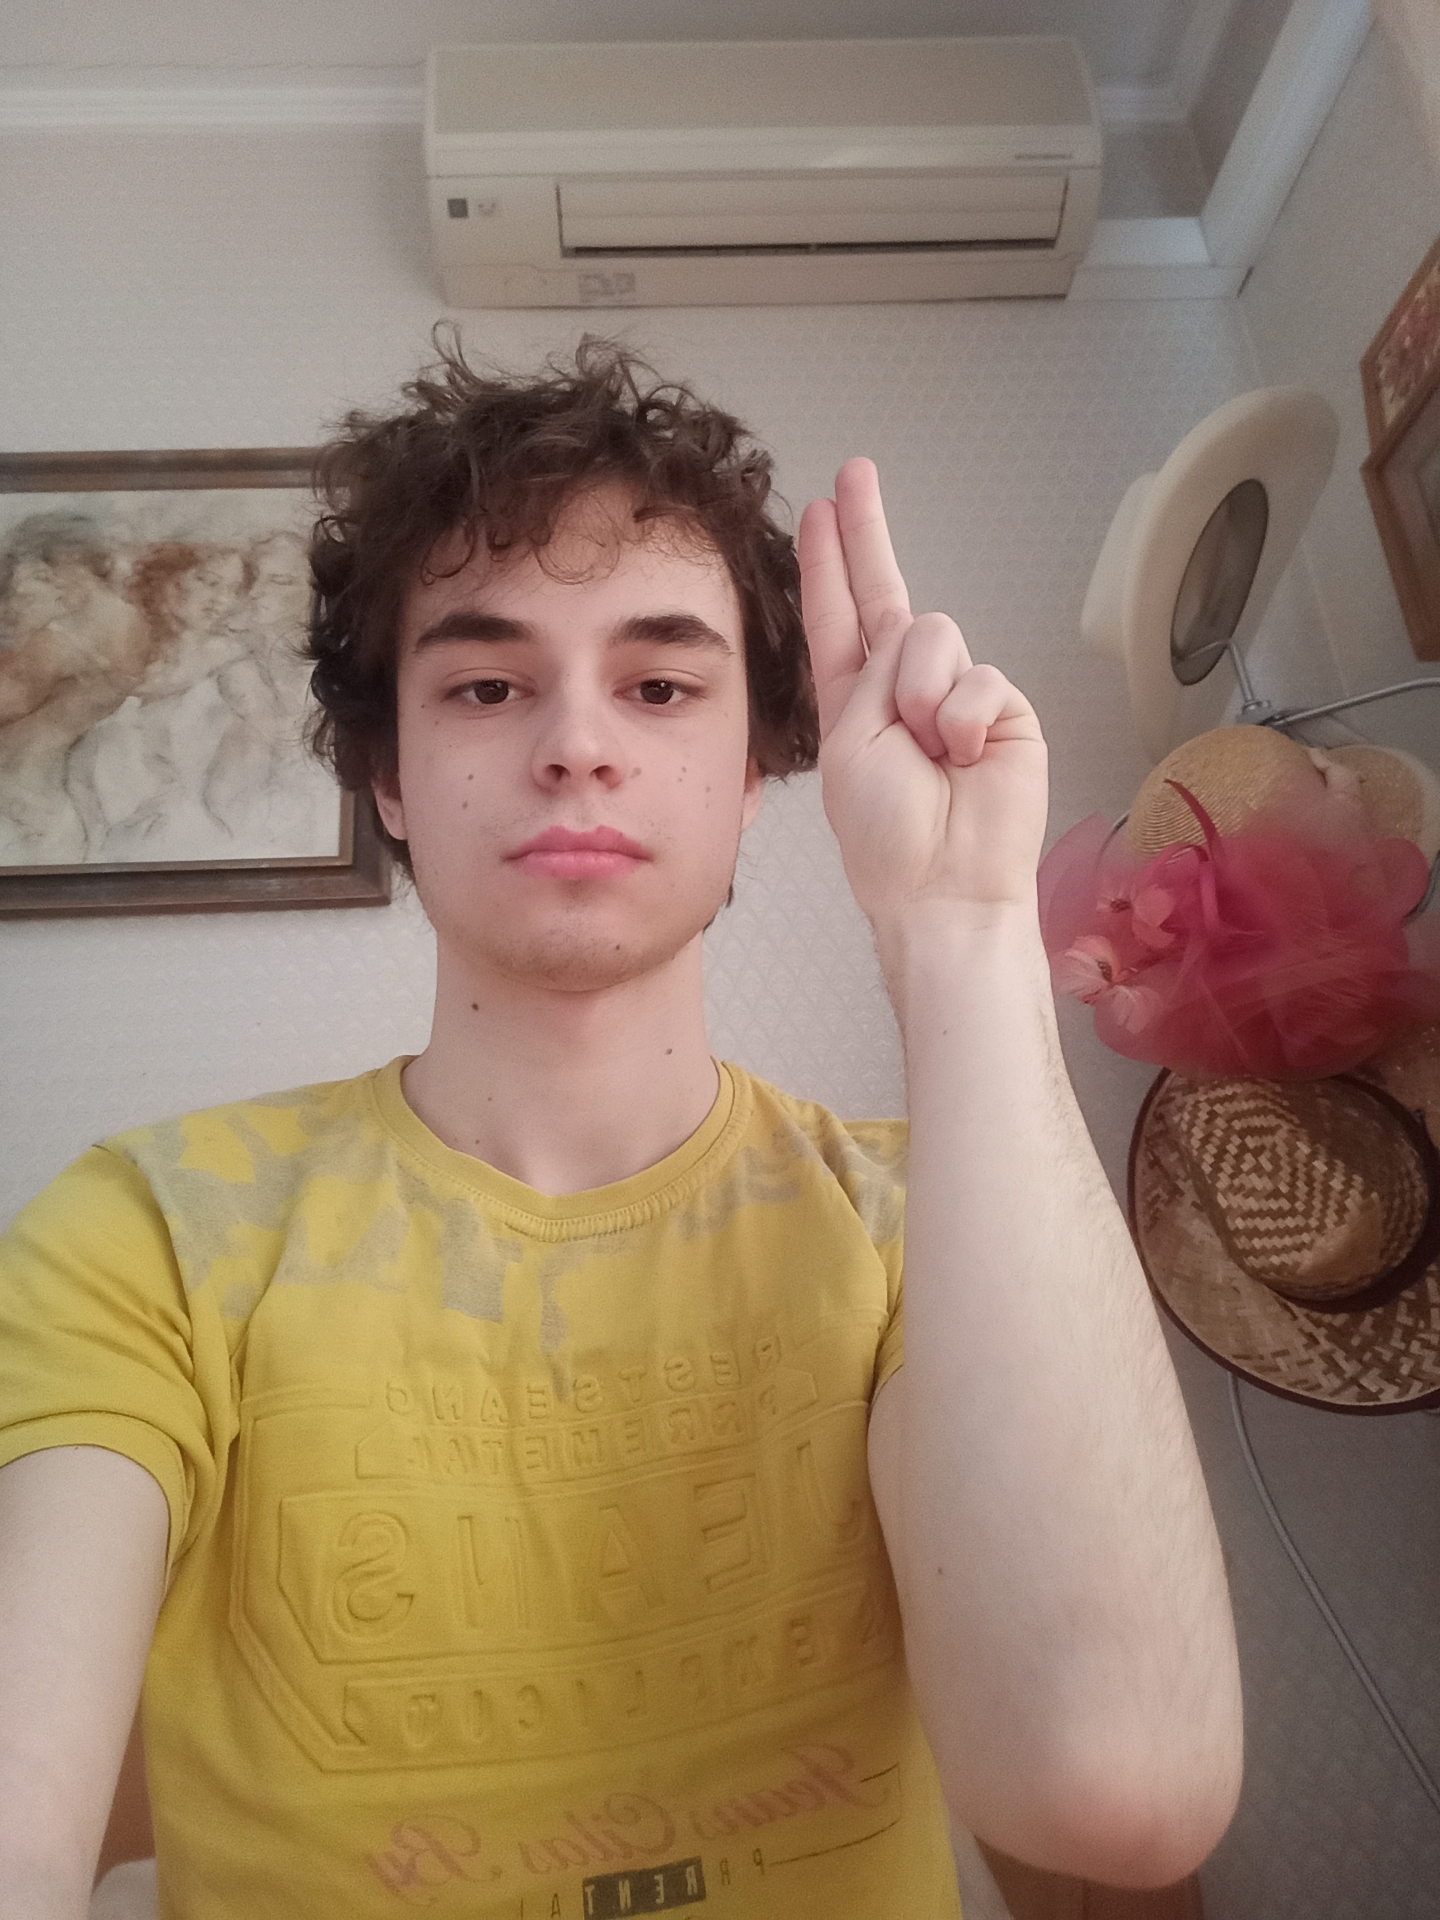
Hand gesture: two_up